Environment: real
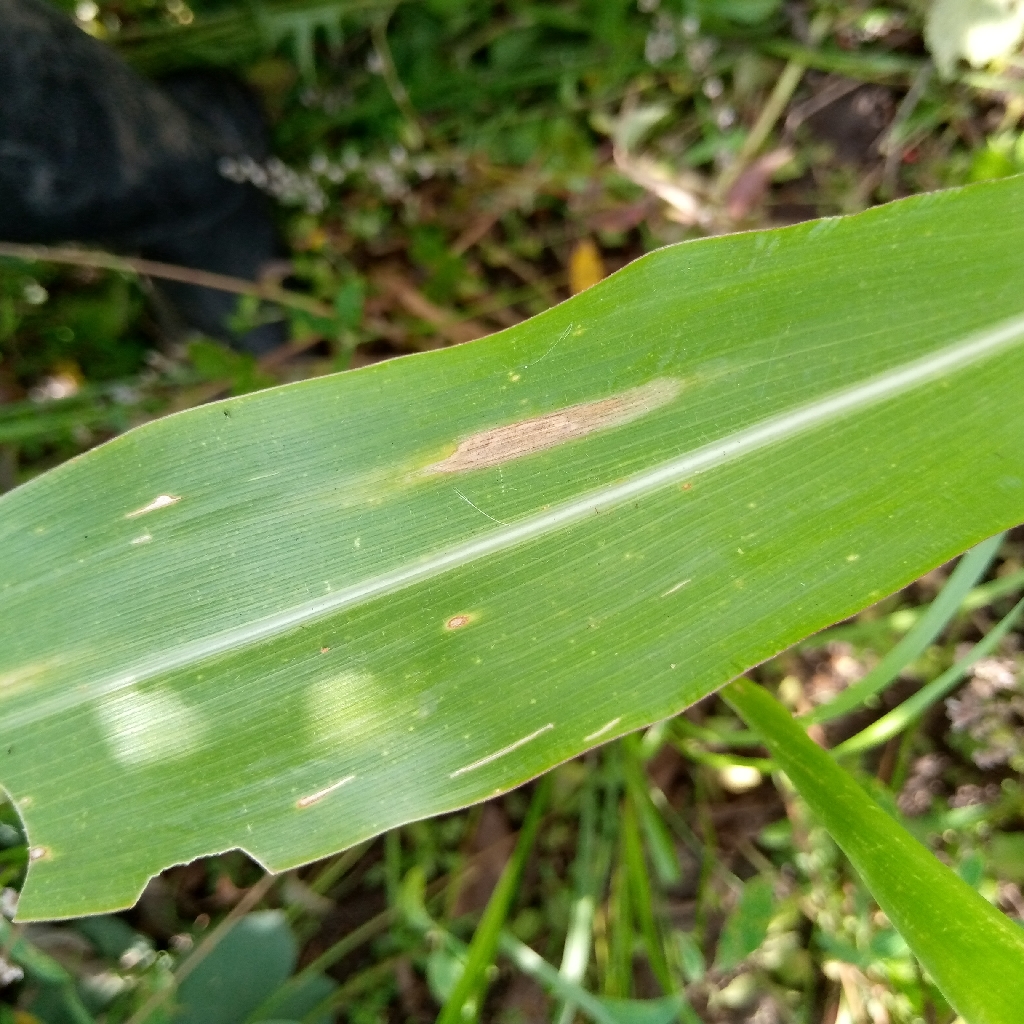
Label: northern_corn_leaf_blight